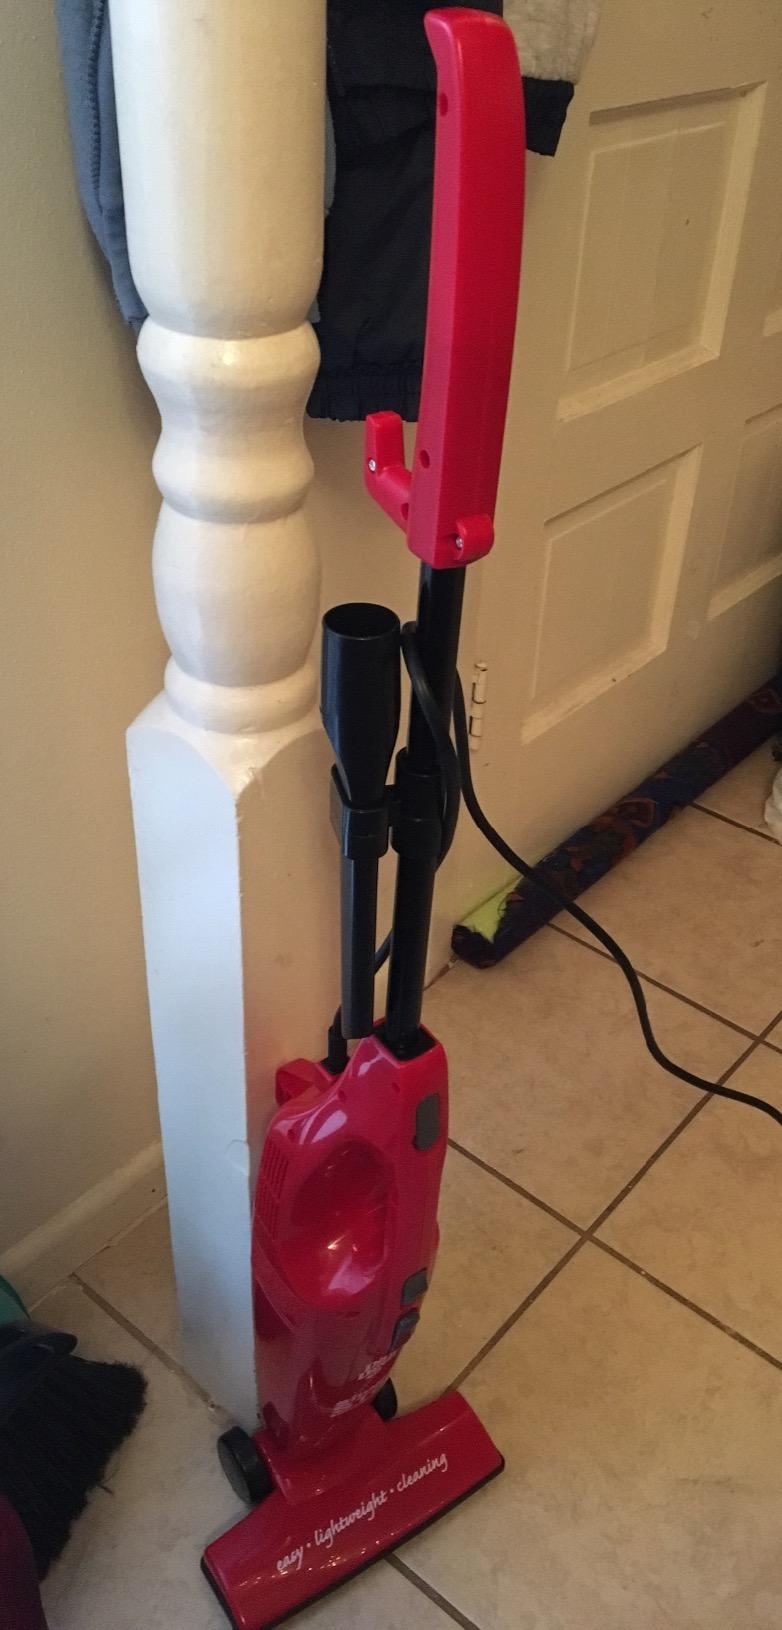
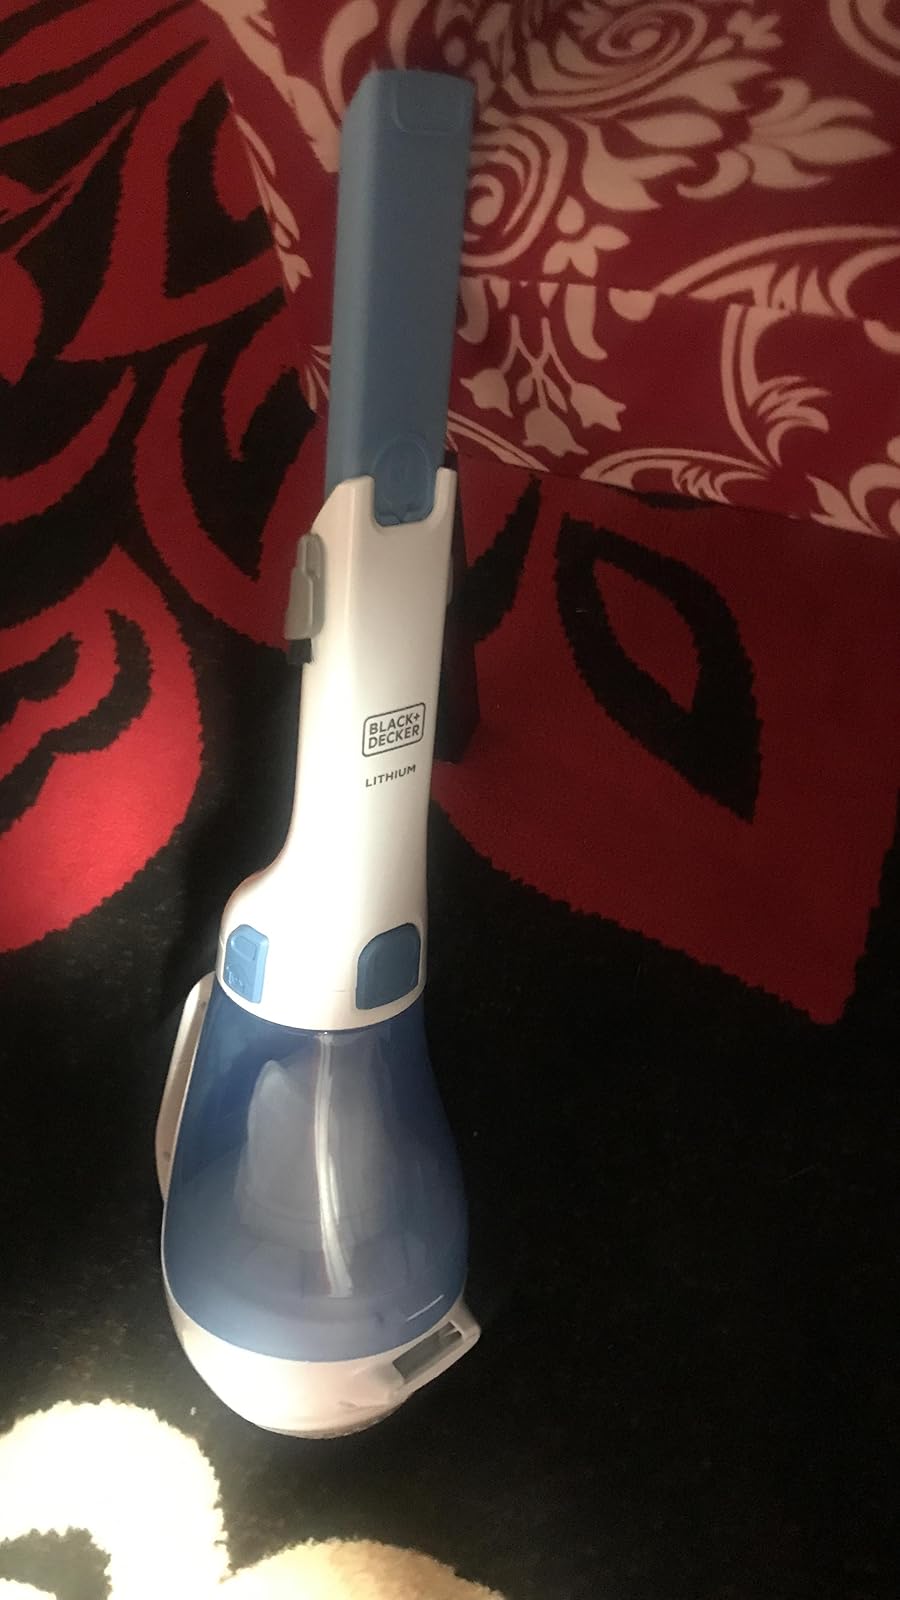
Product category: items_vacuum
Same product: no